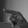
ASL letter: P